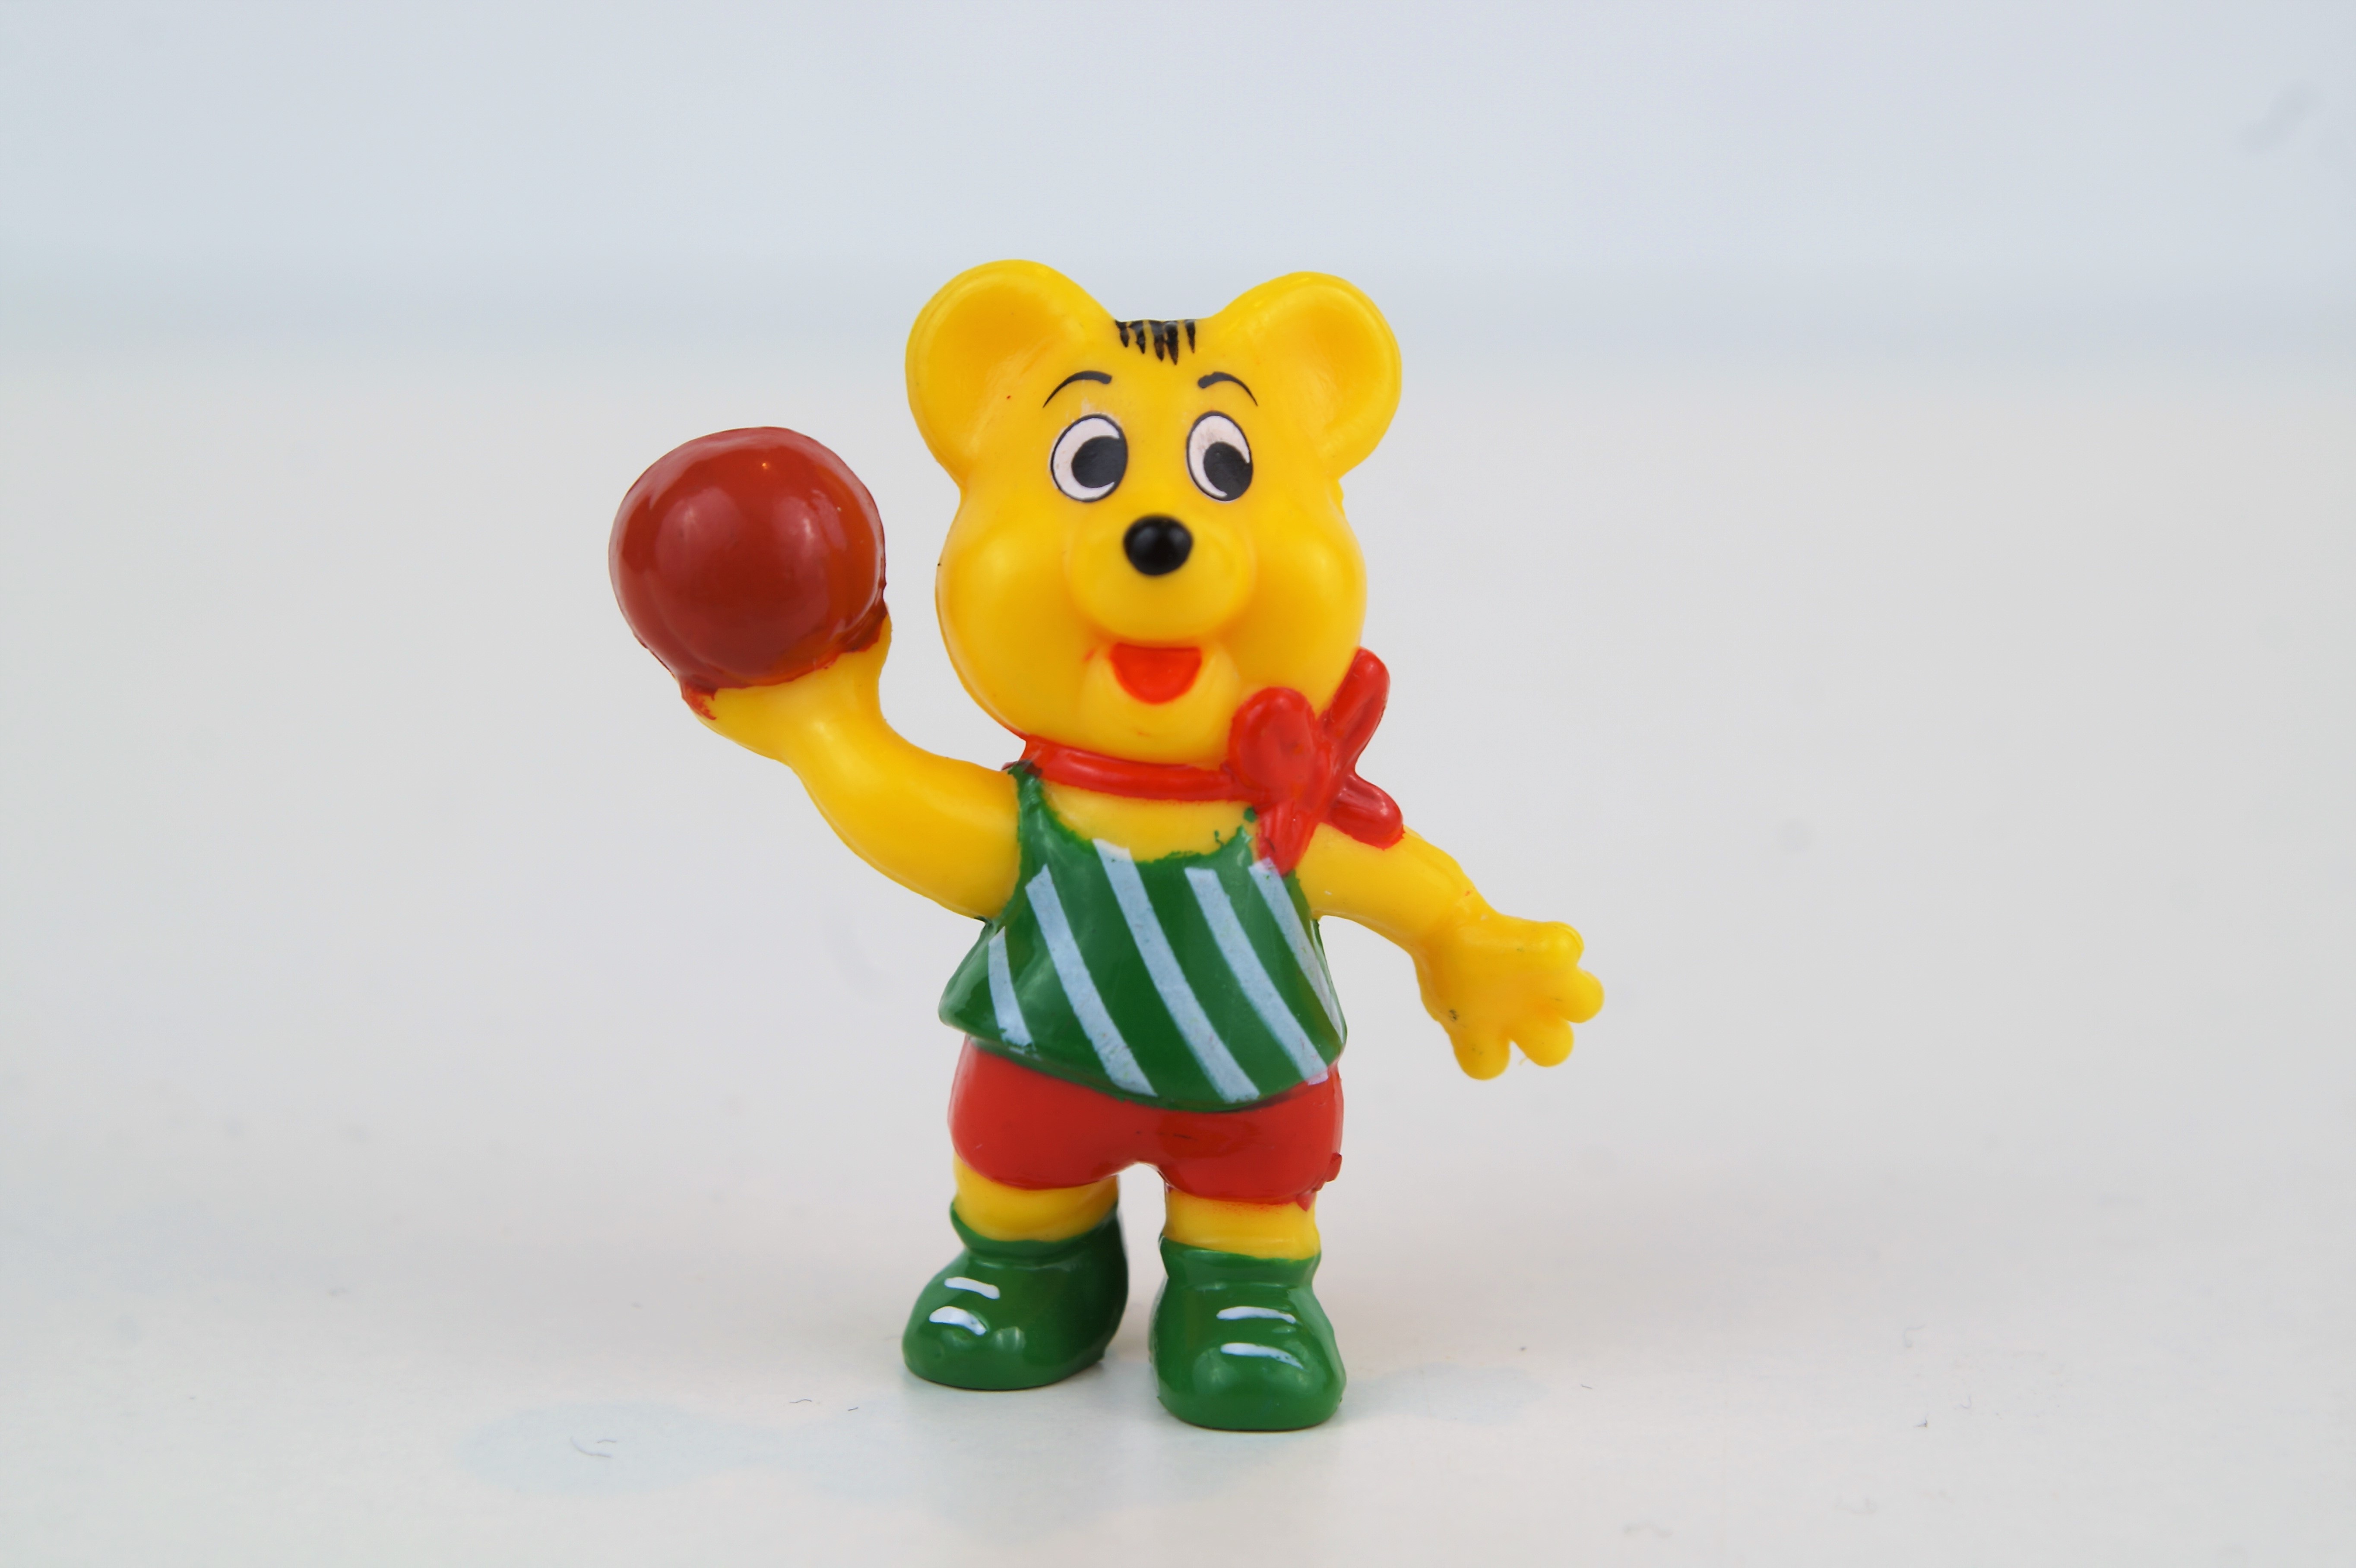
sweet, bear, yellow, toy, delicious, figurine, candy, sweetness, nibble, haribo, gummib rchen, gummi bears, fruit jelly